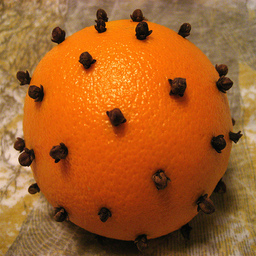
Label: Orange